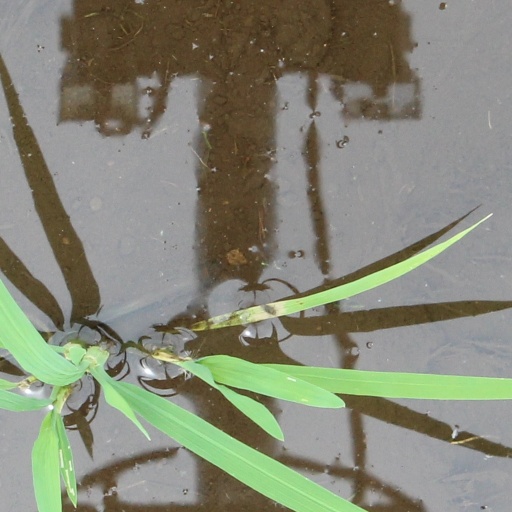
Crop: rice